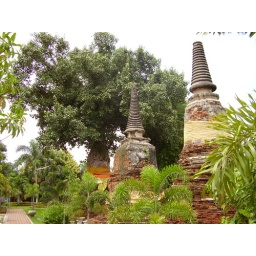
Where the tree is in this photo is actually a stupa at the base that the tree has grown over...